Weston Favell Shopping Centre

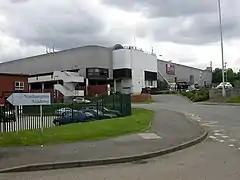
Weston Favell Shopping Centre

Weston Favell Shopping Centre sits on the outskirts of Northampton, in the East Midlands region of England and comprises 330,000 sq ft of retail space with 68 units across 2 levels. The scheme is anchored by Tesco which is one of the Top 10 Tesco Extra format stores in the UK in terms of size. Weston Favell shopping centre also has a selection of multinational retailers including Wilko, Boots, WHSmith and Costa Coffee, as well as a unique selection of independent retailers and service providers. The centre, which opened in 1974, is located close to many other public facilities including Lings Forum Leisure Centre, a doctors surgery, Northampton Academy, two churches and a police station. There is also a small retail park at the rear of the centre.